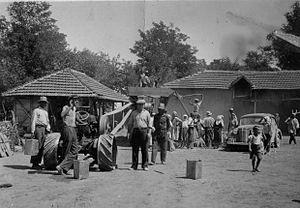
L'agriculture en Bulgarie a comme le reste des activités économiques du pays subi une crise importante à la suite de la chute de l'URSS, mais connait depuis le milieu des années 2000, une certaine modernisation liée à son entrée dans l'Union européenne.